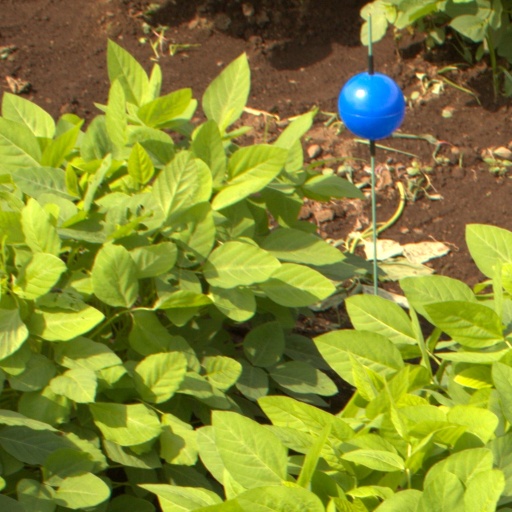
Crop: soybean